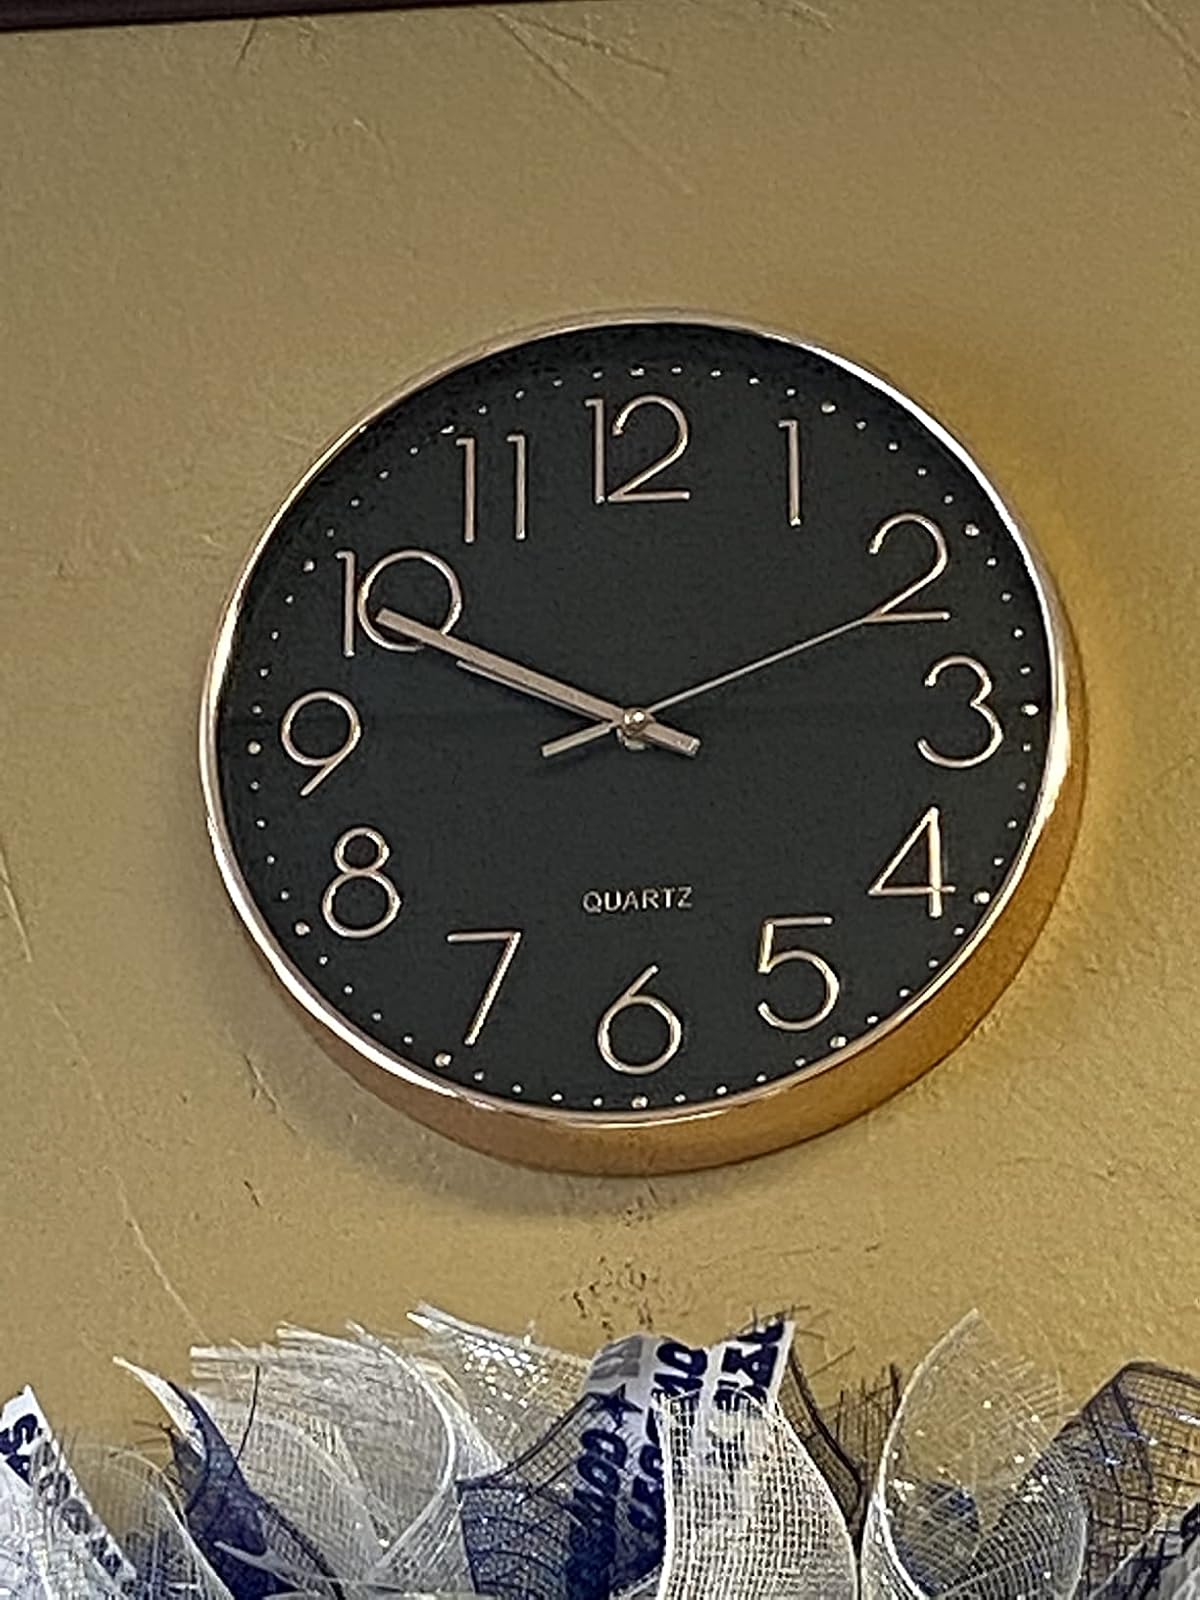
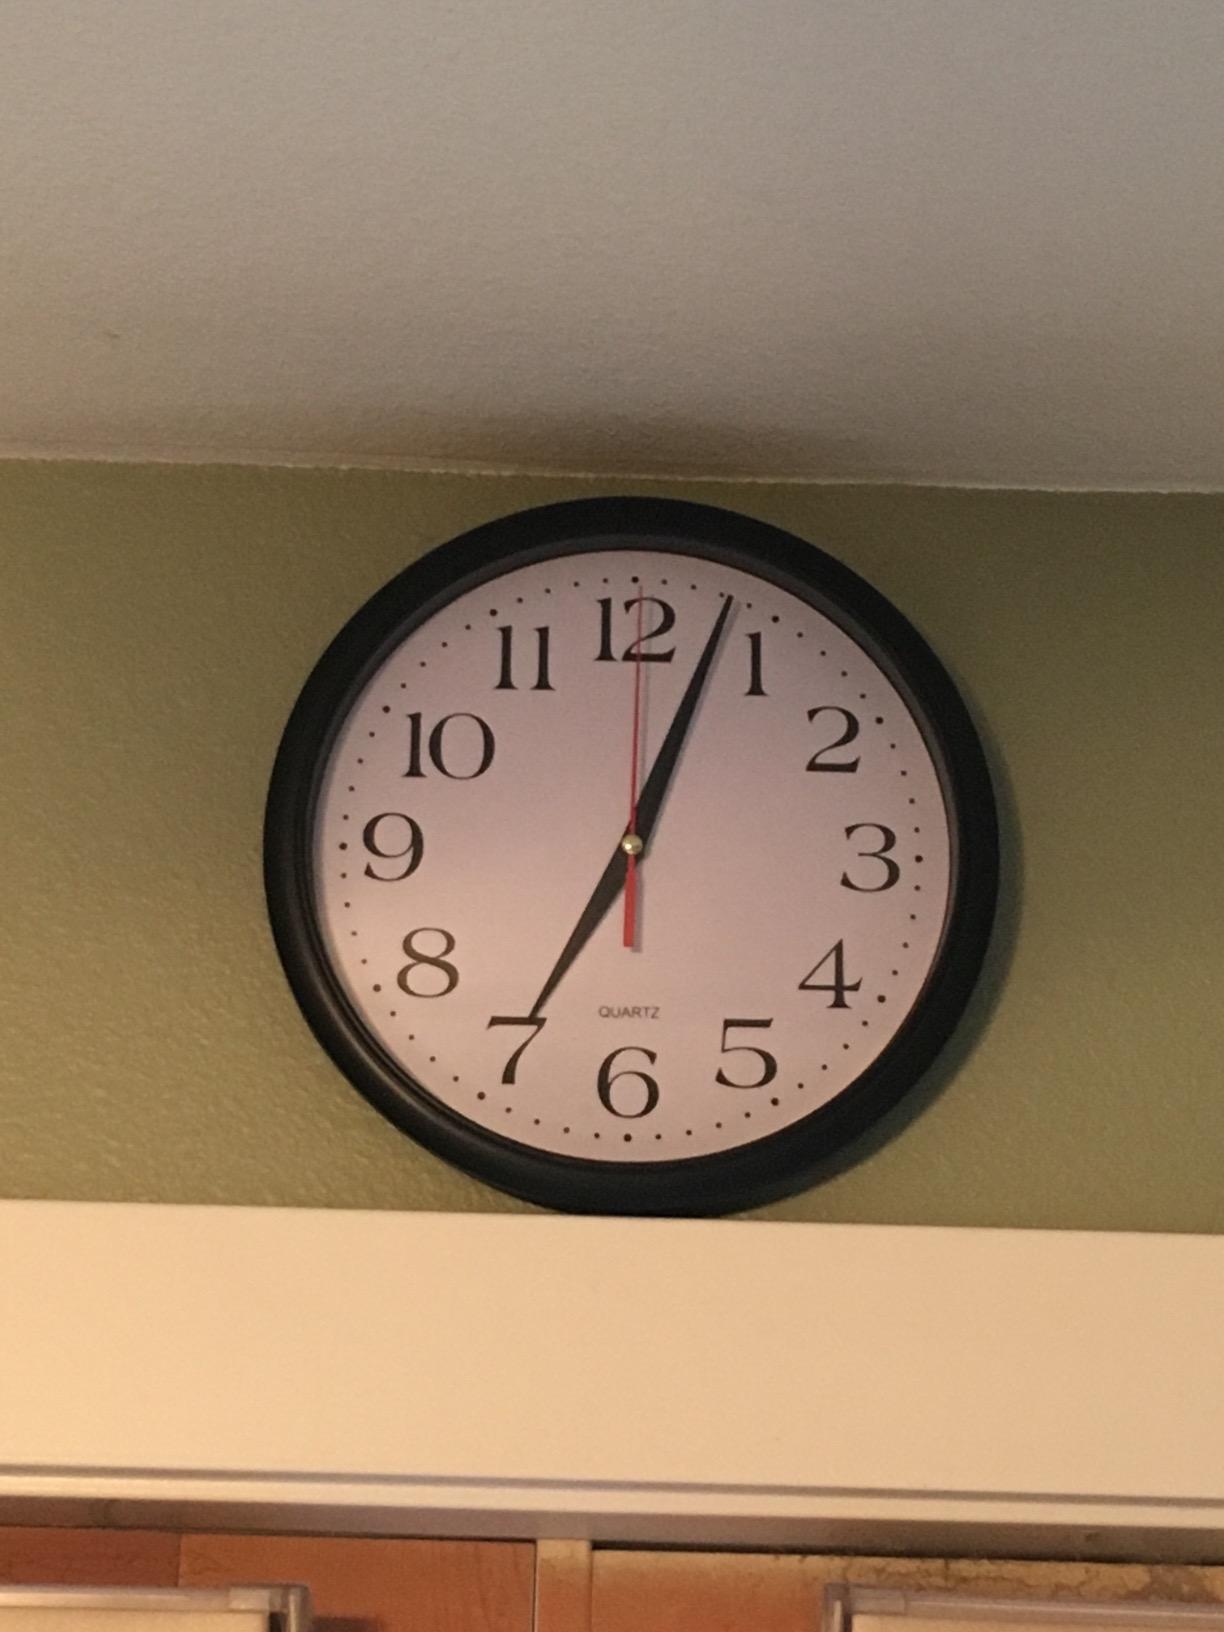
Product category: clock
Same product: no